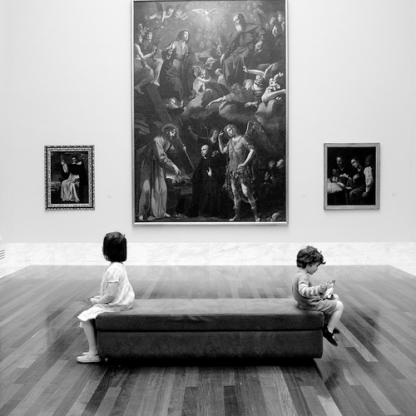
Scene: Indoor